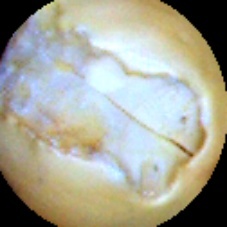
Label: Broken